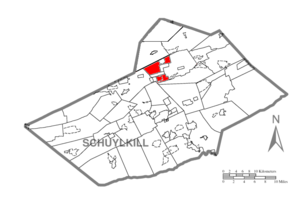
West Mahanoy Township est un township situé au nord du comté de Schuylkill, en Pennsylvanie, aux États-Unis. En 2010, il comptait une population de 2 872 habitants.